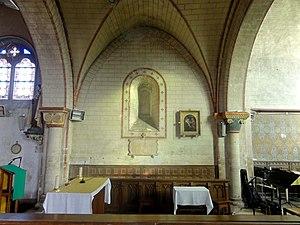
Base du clocher, vue vers le nord.
L'église Notre-Dame est une église catholique paroissiale située à Chamant, en France. Son clocher roman a été bâti à la suite de la fondation de la paroisse en 1129. Il a été complété par un flèche octogone en pierre au cours du XIIIᵉ siècle, qui en fait un ensemble remarquable, représentatif des clochers d'Île-de-France. Le chœur roman a été remplacé par une construction gothique rayonnant d'une grande simplicité vers 1260 ou quelques décennies après. Ce chœur actuel n'est pas voûté, et son seul ornement sont les trois fenêtres au remplage de type rayonnant tardif. Le reste de l'église a été rebâti pendant la première moitié du XVIᵉ siècle. Seulement la chapelle de la Vierge au sud de la base du clocher et du chœur est voûtée d'ogives dès le départ. La nef et son unique collatéral au sud sont à l'origine d'une facture sommaire. Entre 1863 et 1877, une restauration discutable financée par Napoléon III apporte un voûtement néogothique, et une décoration intérieure dans le style troubadour. Les seuls éléments authentiquement gothiques flamboyants de la nef et du collatéral sont les grandes arcades et le portail méridional, qui est de belle facture.